Radio hat

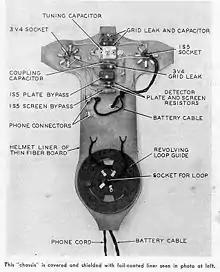
The circuit was on a flexible liner that fit inside the hat.

Radios at this time usually were powered by the AC mains. They used vacuum tubes that had a 6 or 12 volt filament supply that heated the cathode; and a 100 to 300 volt anode (or B+) supply. The technological advances in World War II for mobile radios produced inexpensive low power vacuum tubes. The radio hat had an internal battery pack that provided 1.5 volts for the filaments and the 22.5 volt B+ supply. These were much safer voltages for use in a hat, especially since the full plate voltage is dropped across the earphone. This technique was commonly used in many simple radios, some having ninety or more volts present across the head or earphones. The battery pack would power the radio for up to 20 hours.